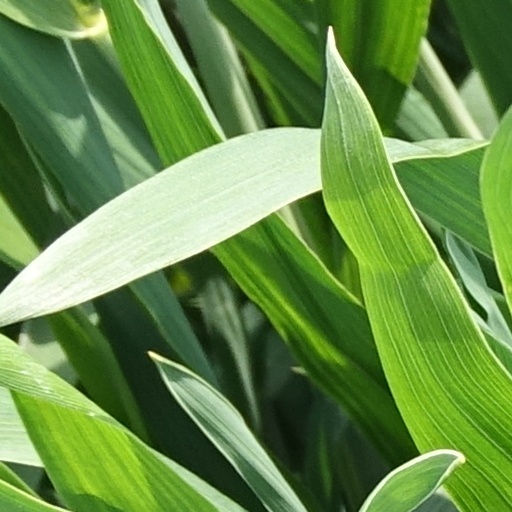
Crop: wheat